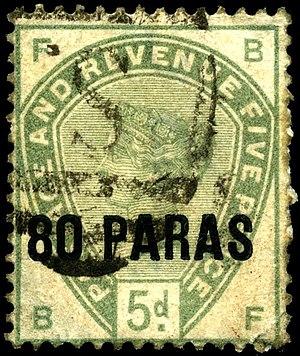
Ceci est une introduction à l'histoire postale et philatélique de l'Empire ottoman.